The Visitation (film)

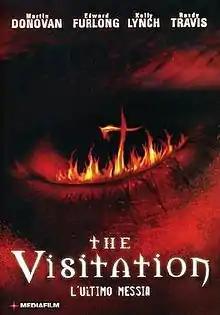

The Visitation is a 2006 American supernatural thriller/horror film directed by Robby Henson and starring Kelly Lynch, Edward Furlong, Priscilla Barnes and Martin Donovan. It was based on the 1999 novel "The Visitation" by Frank Peretti.